British Empire Building

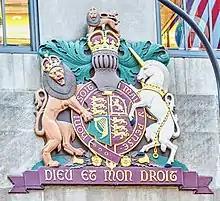
Limestone cartouche

Carl Paul Jennewein sculpted nine gold-leaf figures on three vertical panels above the entrance, signifying commerce and industry in different parts of the British Empire. They represent the major industries and the products traded within the empire: salt, coal, tobacco, wheat, fish, wool, cotton, and sugar. Some of the figures also serve as personifications of countries in the Commonwealth of Nations. All figures except the central one are labeled with their respective industry. A radial sun beneath the center figures symbolizes the global empire on which "the sun never sets".